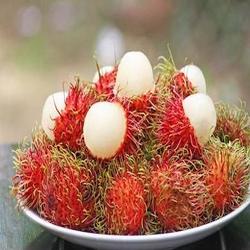
Label: Rambutan